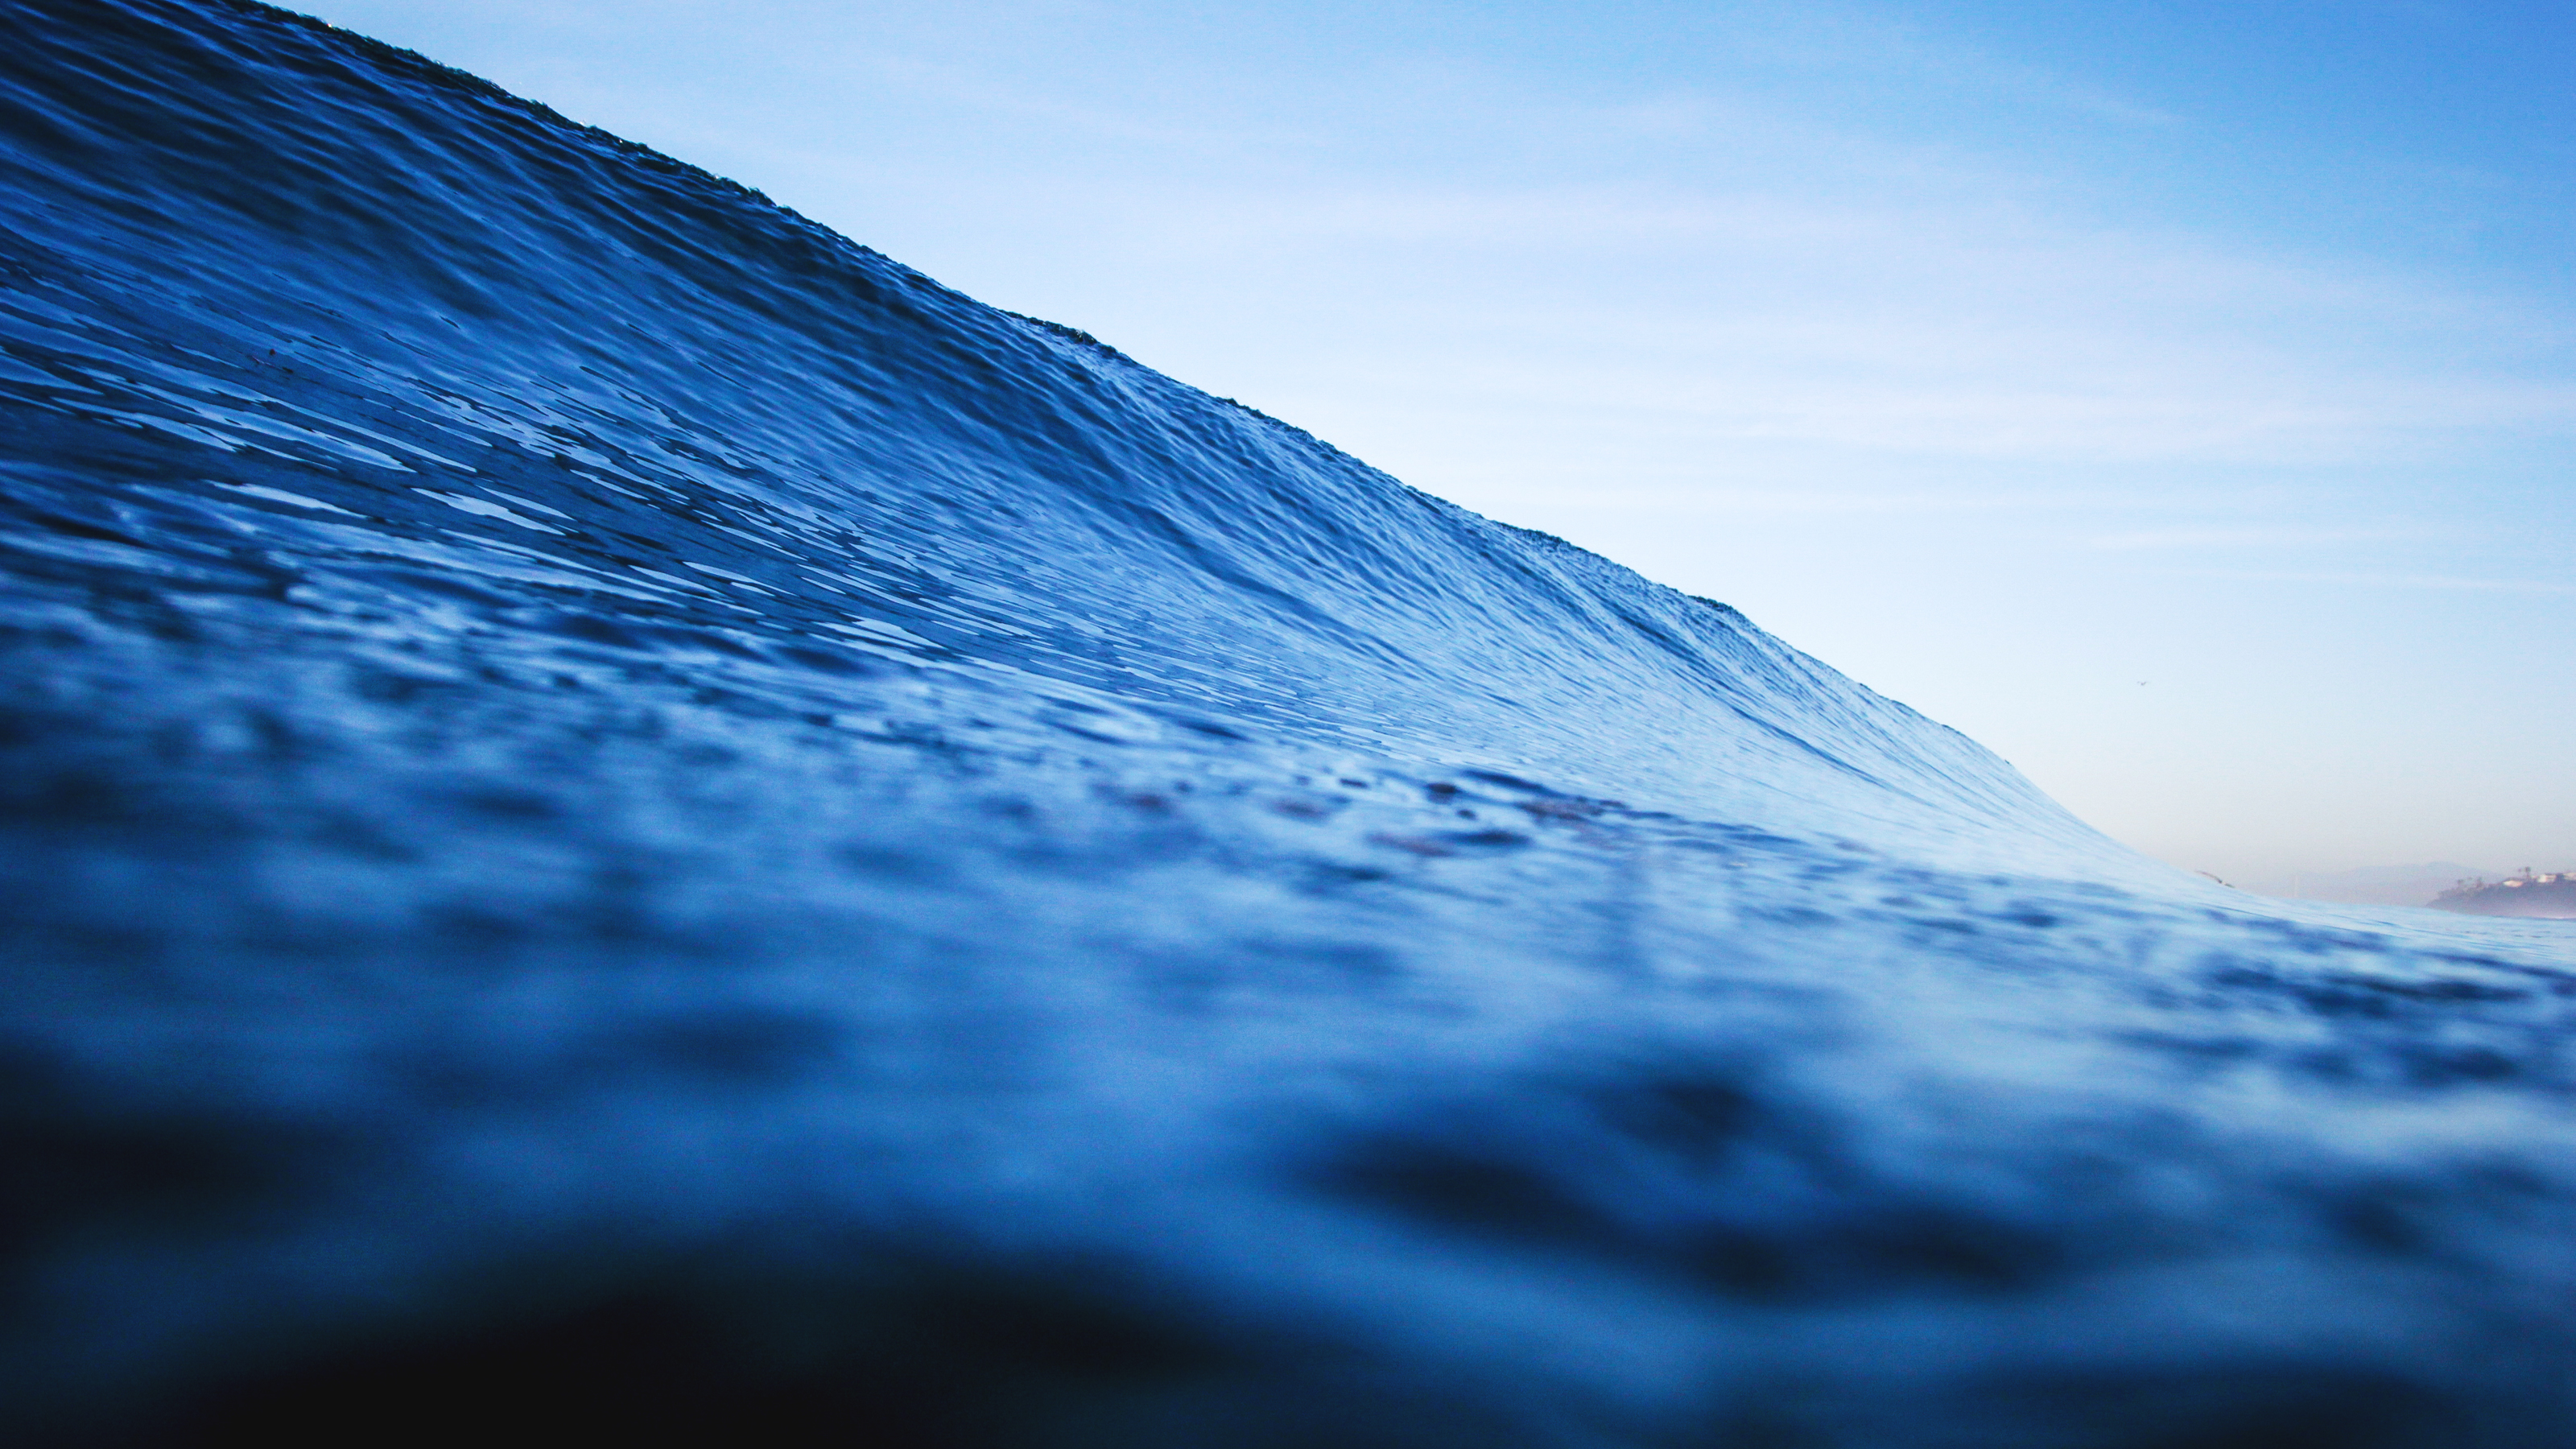
sea, coast, water, nature, ocean, horizon, mountain, snow, winter, cloud, sky, sunlight, morning, wave, dawn, mountain range, dusk, ice, reflection, weather, blue, arctic, salt water, seawater, atmospheric phenomenon, mountainous landforms, computer wallpaper, wind wave